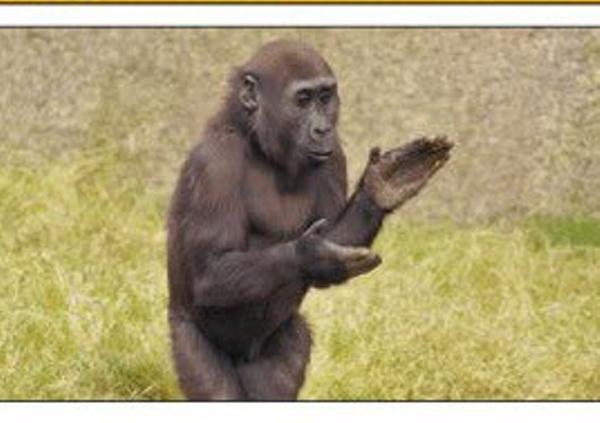
回答: 手を叩いてみた。音が出た。なんか楽しい。音楽のはじまり。